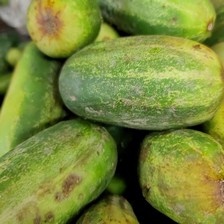
Label: cucumber